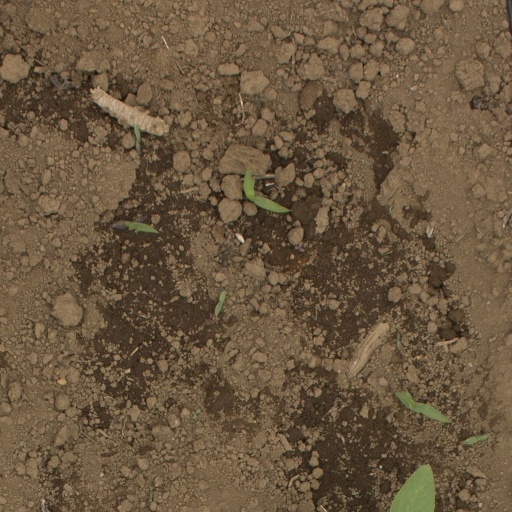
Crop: Jerusalem artichoke